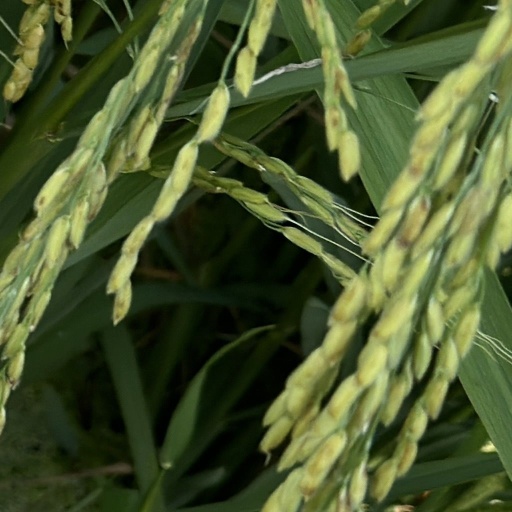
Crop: rice